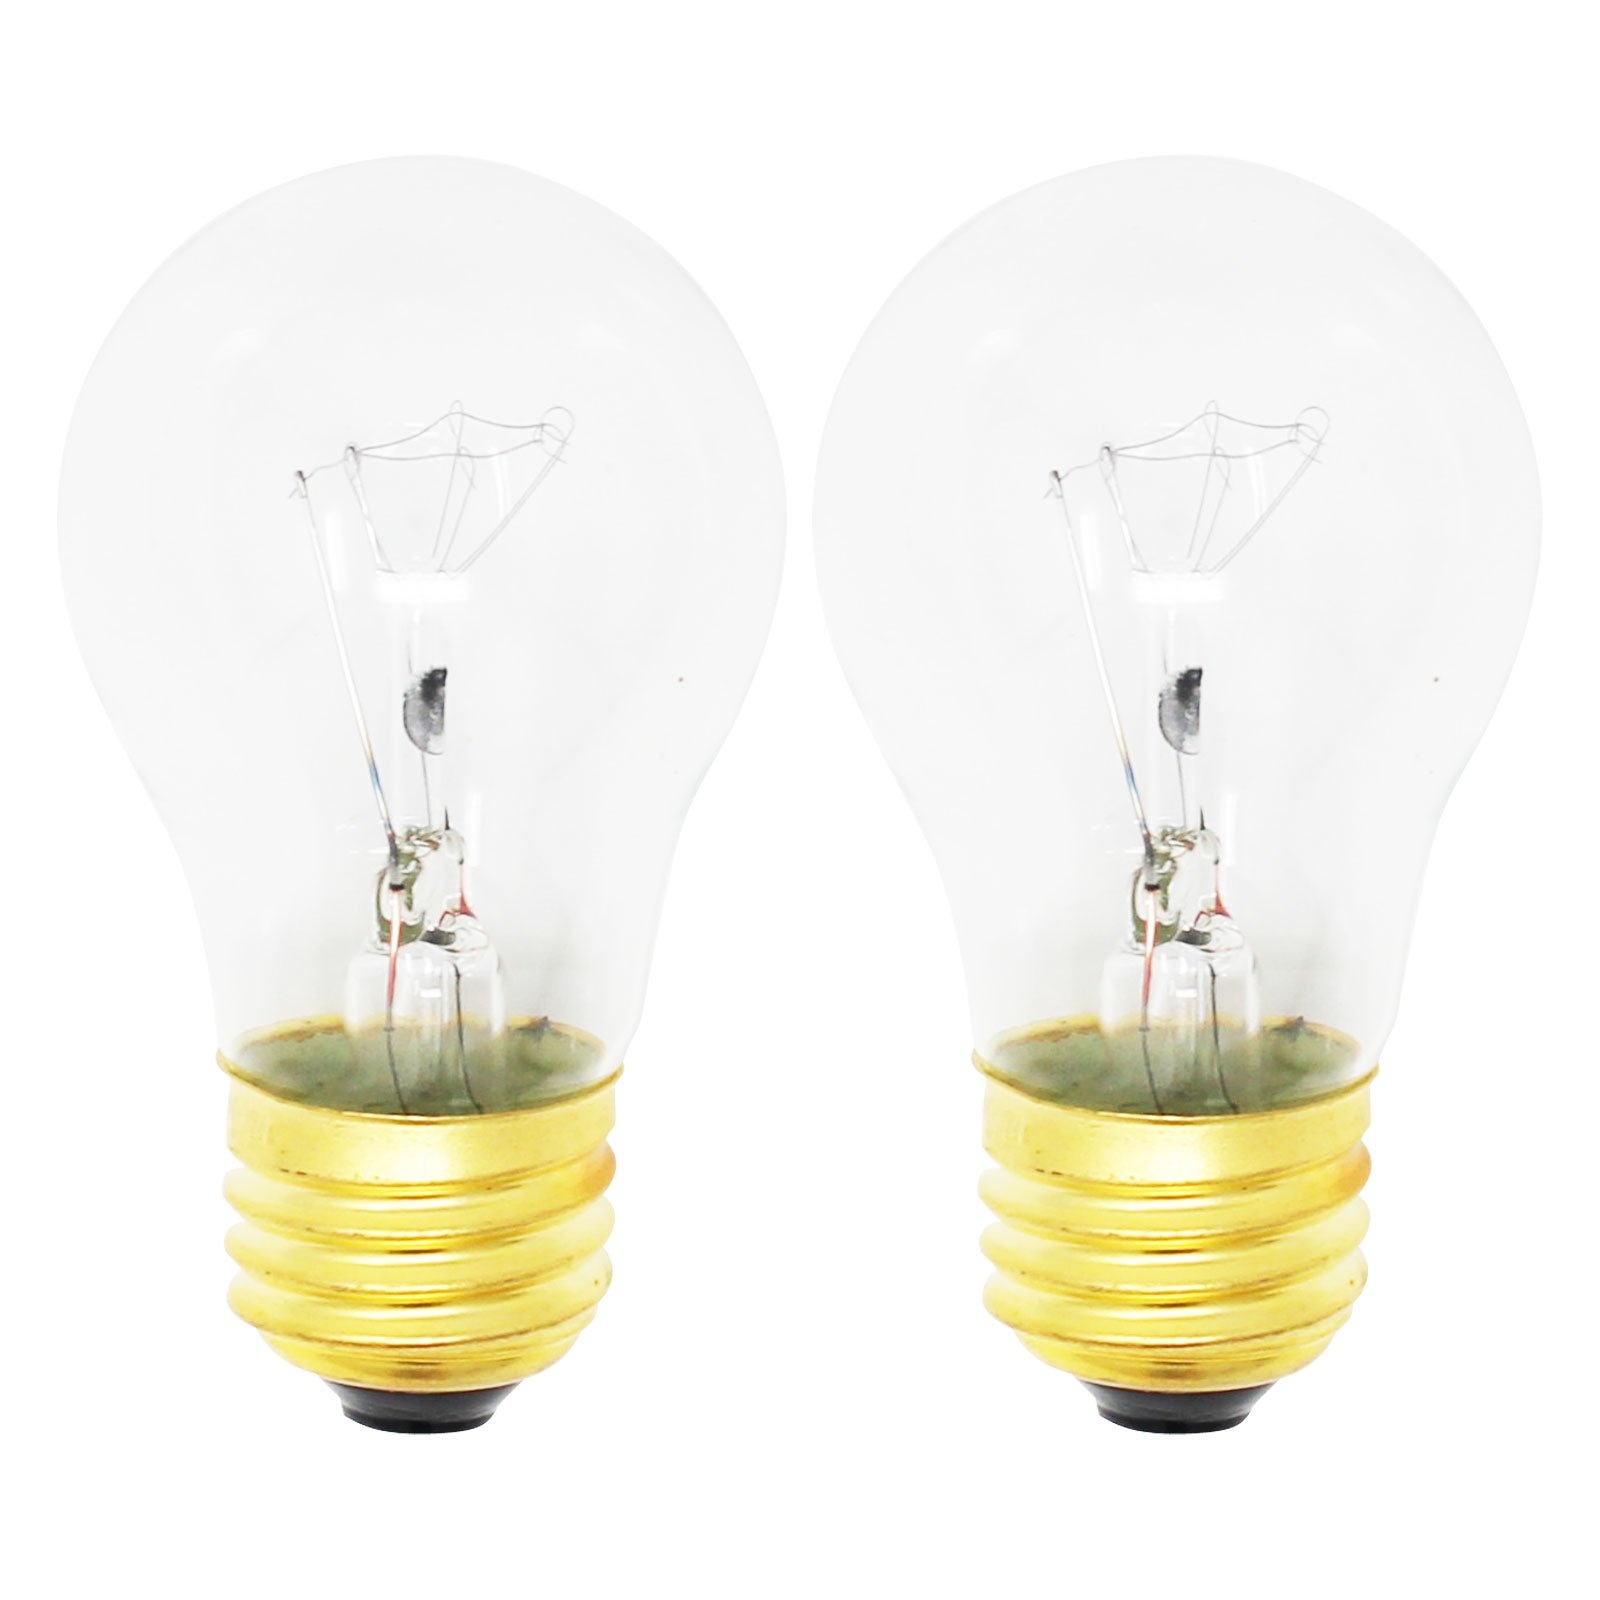
2-Pack Replacement Light Bulb for Frigidaire FEFLZ87GCD Range / Oven
Replacement Frigidaire FEFLZ87GCD Light Bulb; Quantity: 2 Replaces Frigidaire 316538901 Light Bulb. Same great brightness guaranteed. Superior-crafted filaments for long-lasting brightness Quality glass and packaging so bulbs will show up in factory condition. Specifications: A15*85mm E26 130V 40W clear oven bulbs Upstart Components Brand
Brand: Infinisia
Category: Home & Garden > Kitchen & Dining > Kitchen Appliance Accessories > Range Hood Accessories